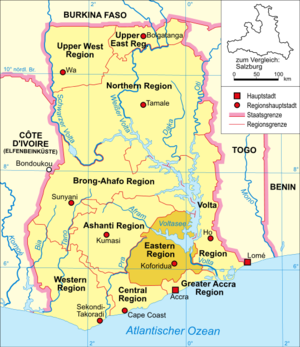
Eastern (Ghana)
Eastern (Ghana)
Eastern Region er en af Ghanas ti administrative regioner og den administrative hovedstad er byen Koforidua. Regionen ligger i den sydøstlige dela f landet og grænser mod nord til regionen Brong-Ahafo mod sydvest til Centralregionen, mod sydøst til Greater Accra, mod vest til Ashanti og mod øst til Volta.